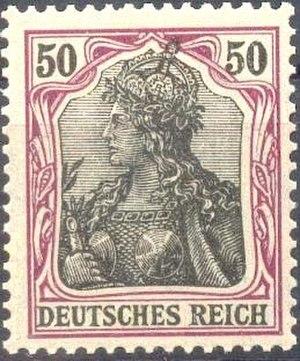
Anna Führing, née le 6 mars 1866 à Hambourg dans la Confédération germanique, est une actrice allemande du cinéma muet. Elle meurt le 2 novembre 1929 à Berlin. Elle est aussi connue pour avoir été le modèle pour un timbre de la Reichspost.
La Poste Metzger est parfois considérée comme le premier service postal international du Moyen Âge La confrérie des bouchers avait organisé un ensemble de service de courriers à cheval. Quand le coursier arrivait à destination il annonçait son arrivée en utilisant un cor postal. Cette coutume a mis en valeur le cor postal comme un emblème quasi universel pour symboliser les services postaux. La poste Metzger fut créée au XIIᵉ siècle et perdura jusqu'en 1637, période du monopole des Tours et Taxis.